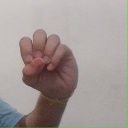
अक्षर: उ